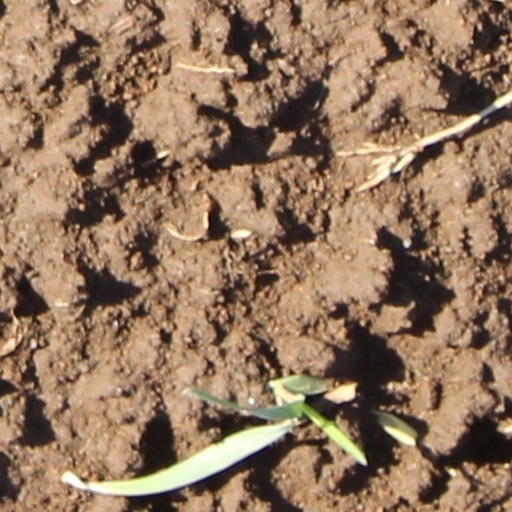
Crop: wheat